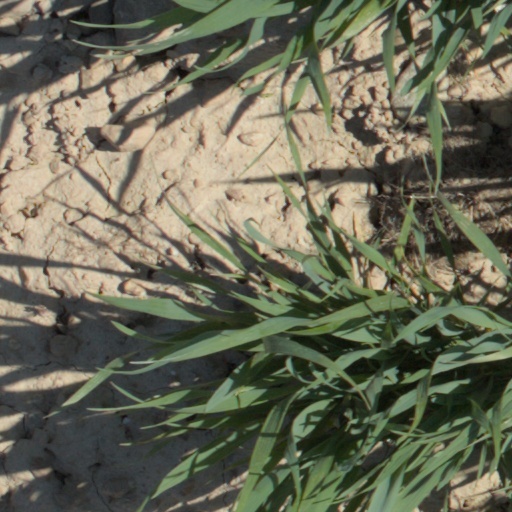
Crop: wheat